Liberate Hong Kong, revolution of our times

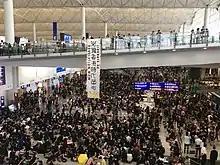
A protester unfurls a handwritten banner with the slogan over a footbridge inside Hong Kong International Airport, 10 August 2019

During the Hong Kong International Airport sit-ins held between 9 and 11 August, a protester unfurled a banner carrying the slogan (modified as "Liberate HK, Revolution Now") from a footbridge inside the airport terminal. Protesters at the scene cheered and clapped, chanting the slogan multiple times. Protesters jeered and aimed laser pointers at the banner in support when Airport Authority staff requested that the banner be removed.